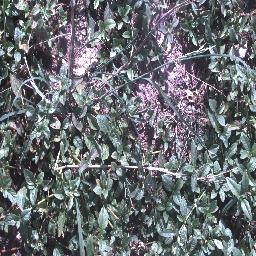
Label: negative